Mendip Rail

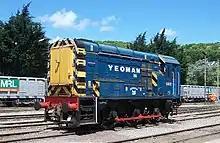
Yeoman Class 08 shunter at the Torr Works Quarry

British Rail shunting and mainline locomotives were used initially, but in 1972 Foster Yeoman bought the first of several Class 08 shunting engines. The company also has a General Motors EMD SW1001 switching locomotive which was purchased in 1980.